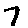
Label: 7